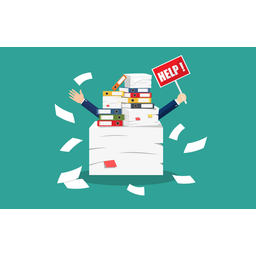
Label: paper